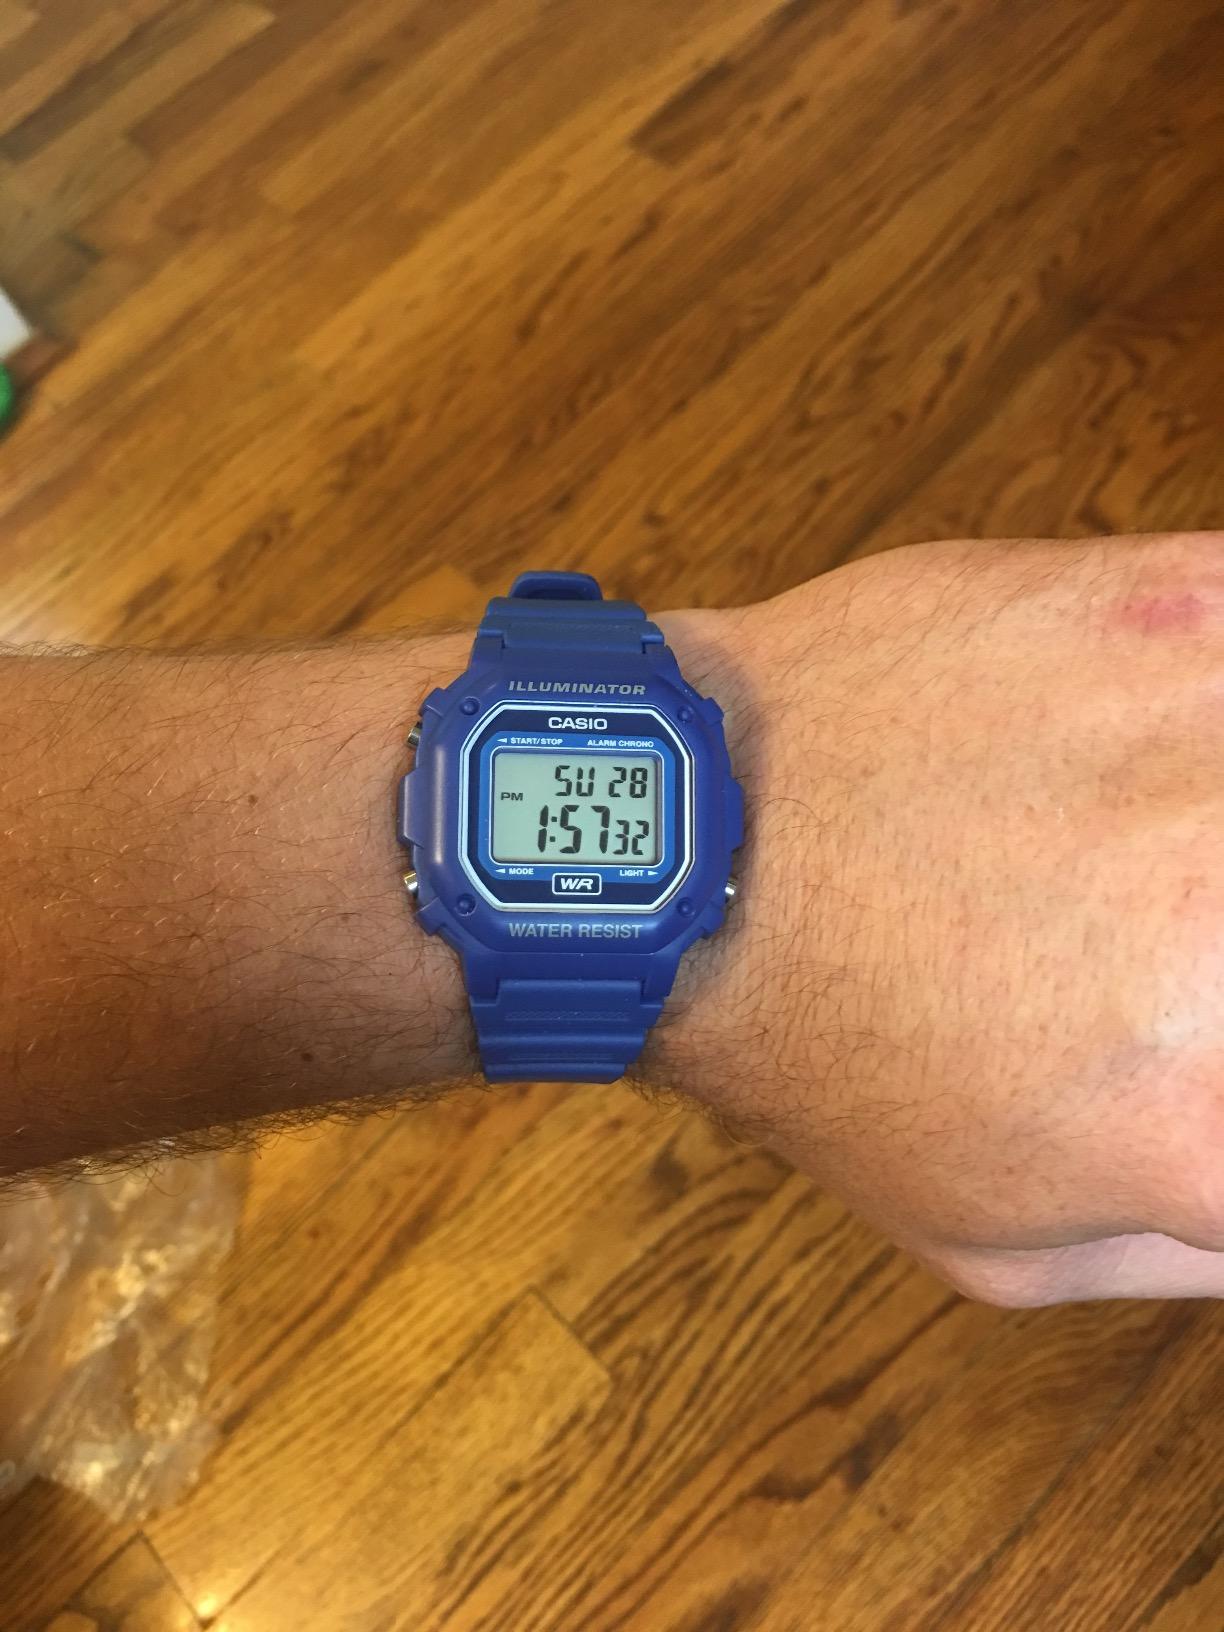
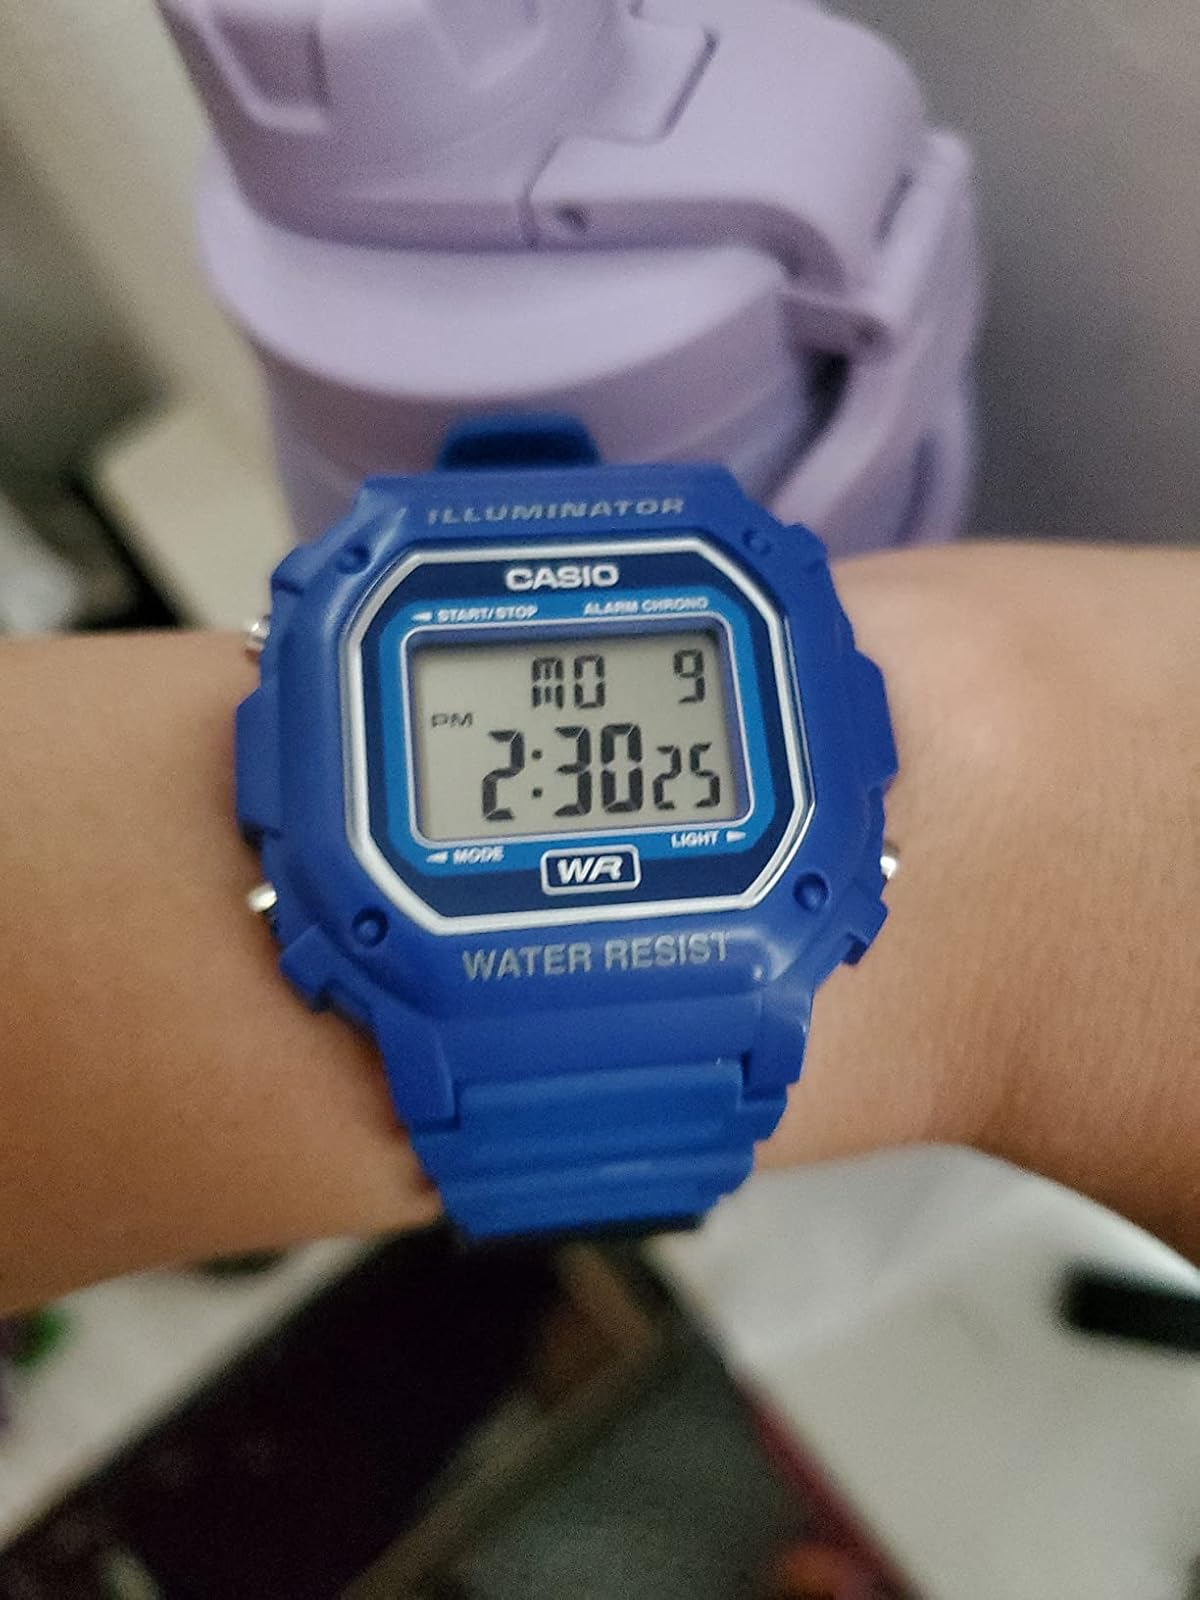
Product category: accessories_watch
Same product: yes